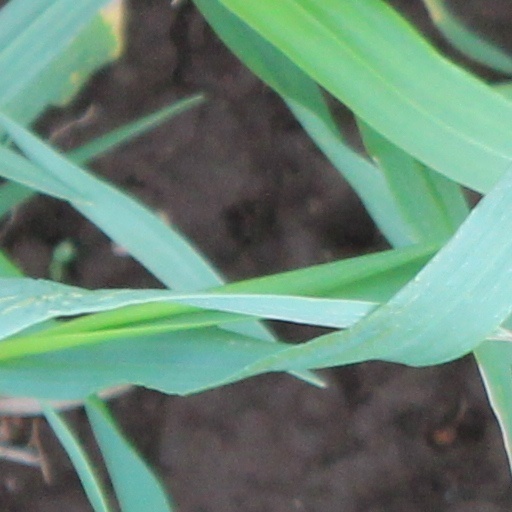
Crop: wheat